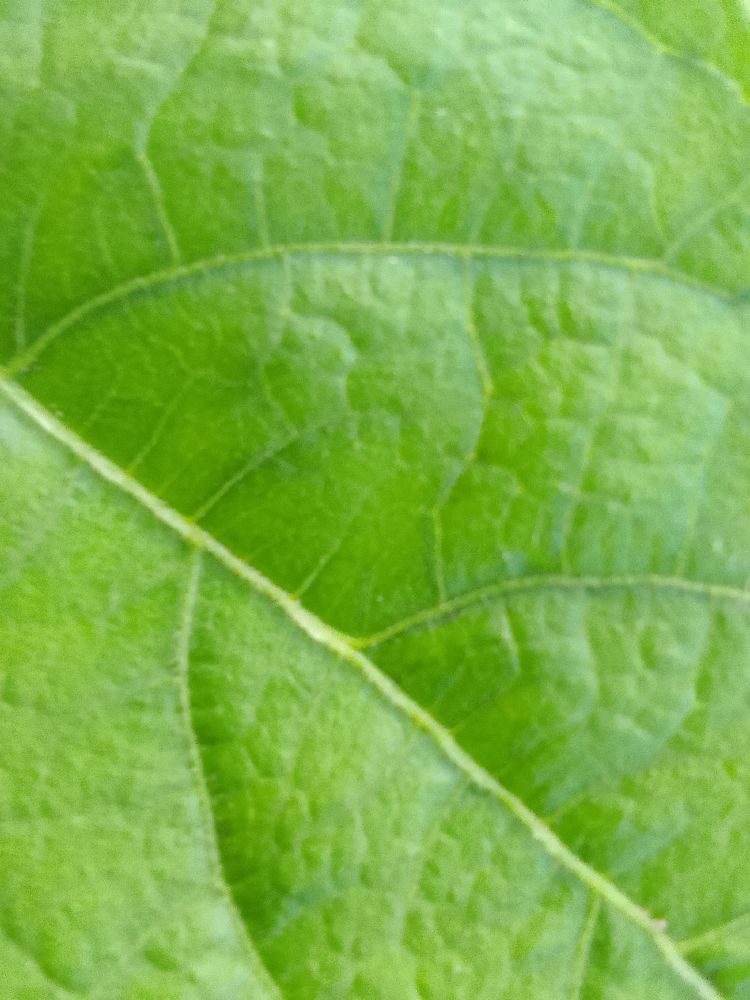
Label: healthy